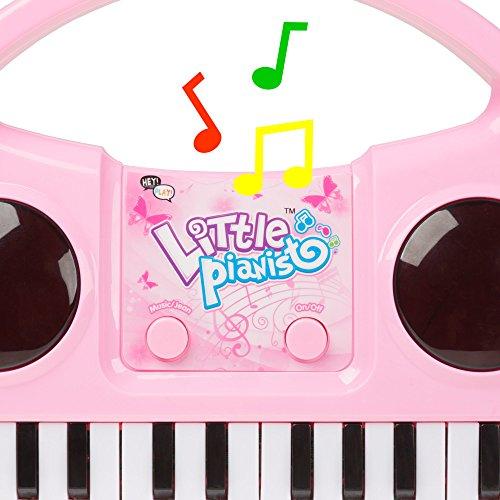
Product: Kids Karaoke Machine with Microphone, Includes Musical Keyboard & Lights - Battery Operated Portable Singing Machine for Boys and Girls by Hey! Play!
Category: Toys & Games | Kids' Electronics | Karaoke Machines
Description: PRODUCT DETAILS – Each portable singing machine measures 8.75” tall x 10.5” wide x 2.4 deep.
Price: $24.15
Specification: ProductDimensions:10.5x8.8x2.4inches|ItemWeight:1.15pounds|ShippingWeight:1.19pounds(Viewshippingratesandpolicies)|DomesticShipping:ItemcanbeshippedwithinU.S.|InternationalShipping:ThisitemcanbeshippedtoselectcountriesoutsideoftheU.S.LearnMore|ASIN:B07753SDCH|Itemmodelnumber:80-CC896206|Manufacturerrecommendedage:18months-5years